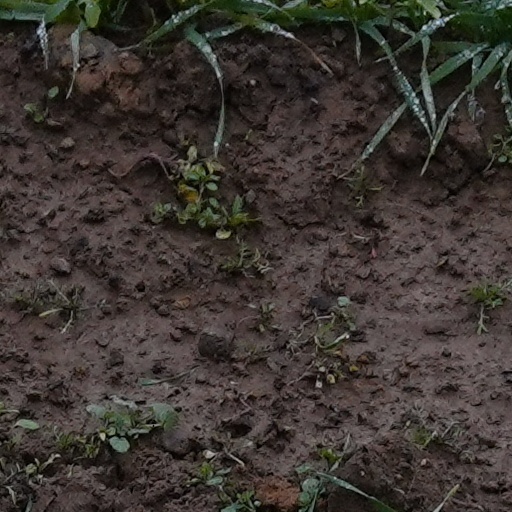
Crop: wheat